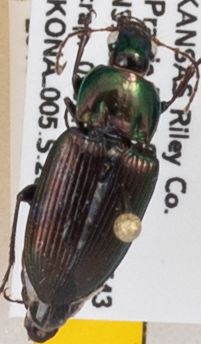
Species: Poecilus chalcites
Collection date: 2019-06-05
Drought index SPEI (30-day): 1.608
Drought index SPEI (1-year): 1.498
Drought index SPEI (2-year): -0.086